Cliffside Park, New Jersey

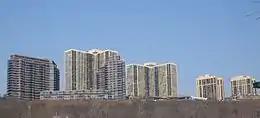
Highrises atop Hudson Palisades

According to the United States Census Bureau, the borough had a total area of 0.96 square miles (2.48 km), all of which was land. Located atop the Hudson Palisades, Anderson Avenue and Palisade Avenue are the town's major north–south thoroughfares, the latter offering views of the Hudson River and New York City skyline.